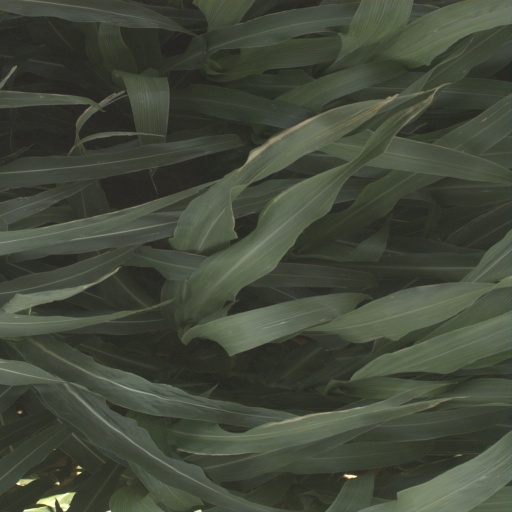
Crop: sorghum